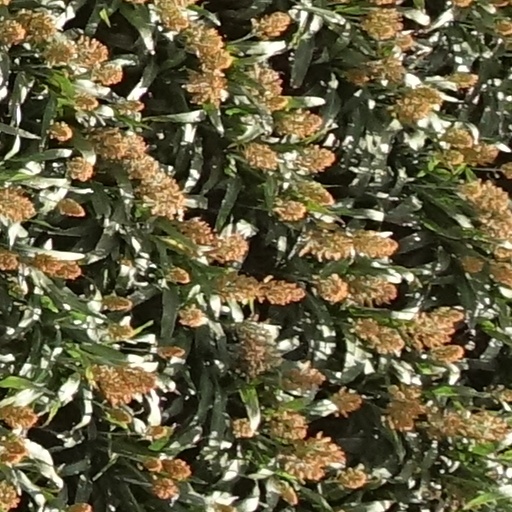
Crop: sorghum